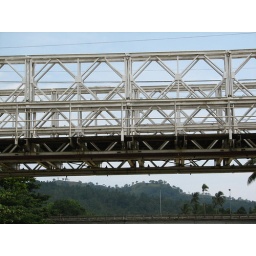
bridge over troubled water